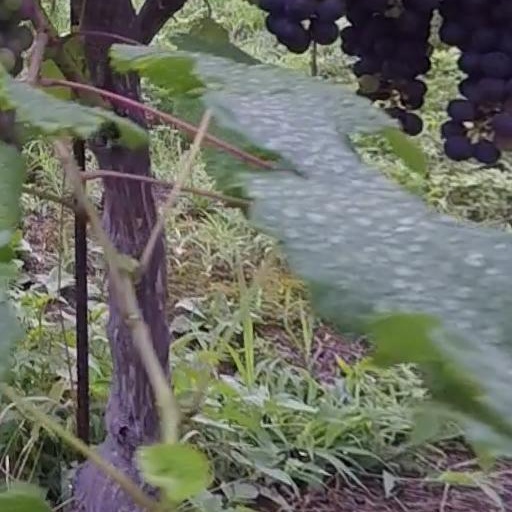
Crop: grape